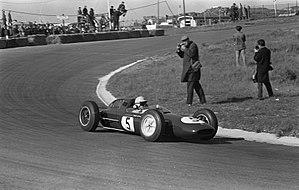
Joseph Siffert, couramment appelé Jo Siffert dans le milieu automobile et Seppi par ses compatriotes, est un pilote automobile suisse.